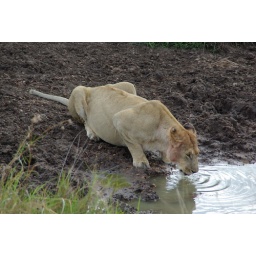
A female lion stops for a quick drink at a water hole on the Masai Mara in Kenya.